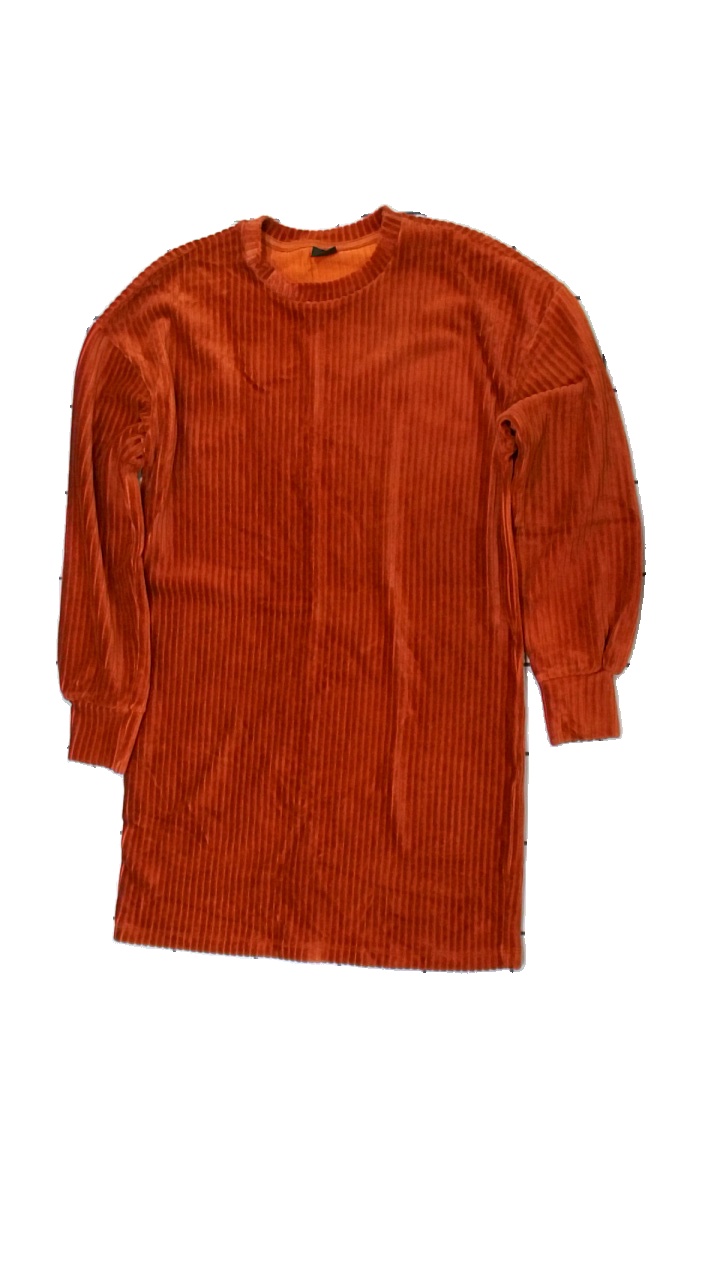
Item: Dress (Ladies)
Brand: Gina Tricot
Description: ribbad lång klänning
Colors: Orange
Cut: C-collar
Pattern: Other
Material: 100% bomull
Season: All
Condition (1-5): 5
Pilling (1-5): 5
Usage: Reuse
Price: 50-100